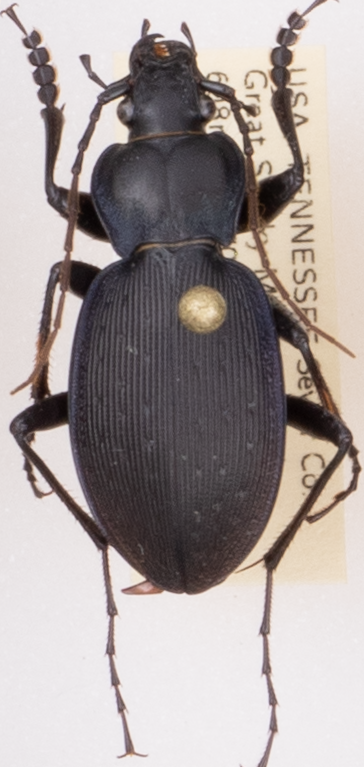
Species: Carabus goryi
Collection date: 2017-05-02
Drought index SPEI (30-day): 0.8
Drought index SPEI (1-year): -1.258
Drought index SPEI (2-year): -0.966